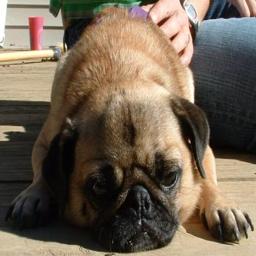
Animal: dogs